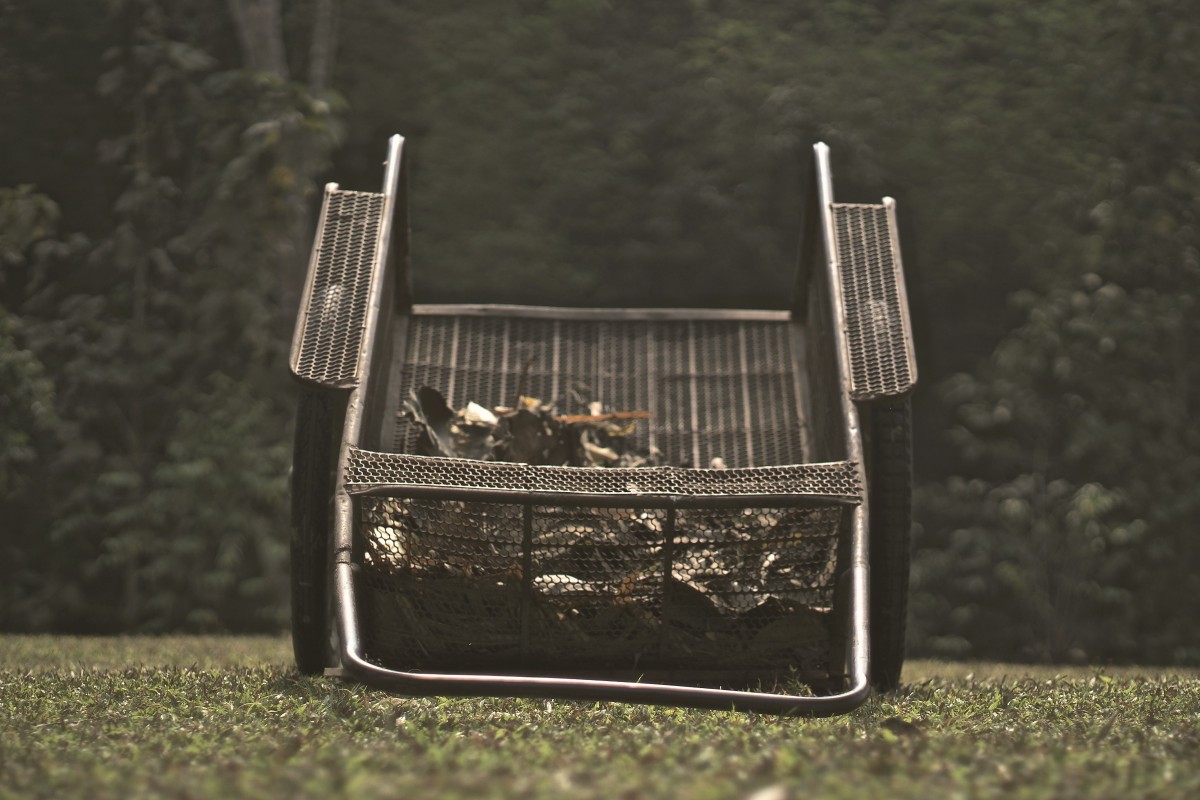
Tags: material, silver